British Columbia Provincial Police

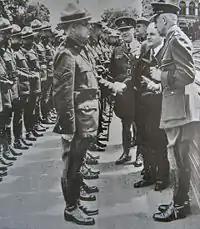
Inspection of the BCPP during the 1939 royal visit

The British Columbia Provincial Police (BCPP) was the provincial police service of British Columbia, Canada, between 1858 and 1950.